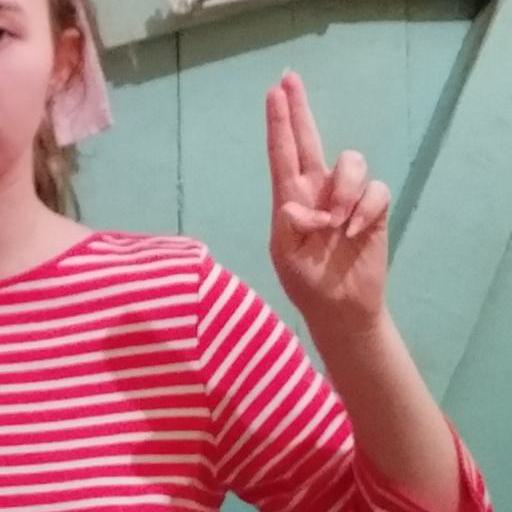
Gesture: two_up